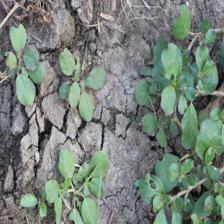
Label: BroadLeafWeed